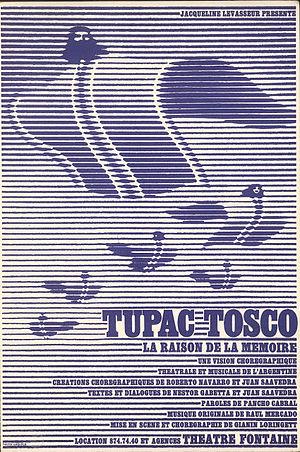
Tupac Tosco, la raison de la mémoire
Hector Cattolica est un affichiste, graphiste, illustrateur, peintre, poète, argentin, né le 31 août 1933 à Bragado et mort en juillet 1993, à Paris. Il est le fondateur de la revue Margen et membre de l'Espace Latino-Américain à Paris. Il est le premier à avoir donné une identité visuelle au Centre de Création Industrielle.